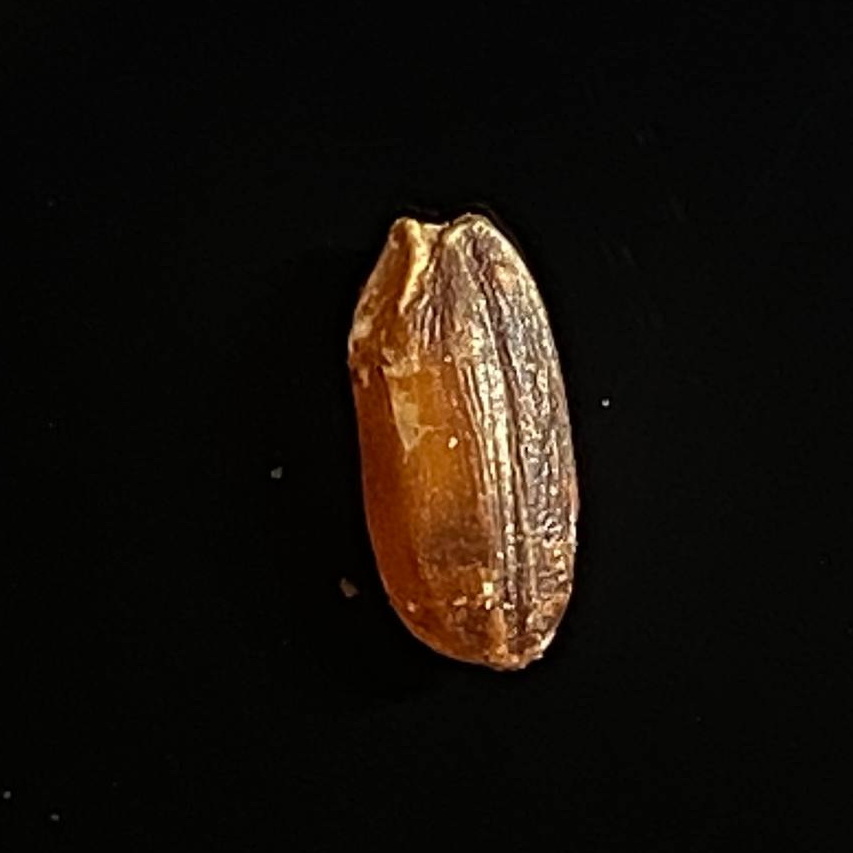
Rice variety: Lal_Biroi